Isurium Brigantum

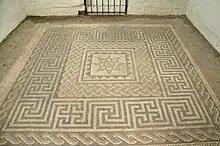
Mosaic floor, in situ.

Isurium or Isurium of the Brigantes was a Roman fort and town in the province of Britannia at the site of present-day Aldborough in North Yorkshire, England, in the United Kingdom. Its remains—the Aldborough Roman Site—are in the care of English Heritage.